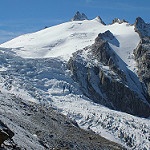
Label: glacier